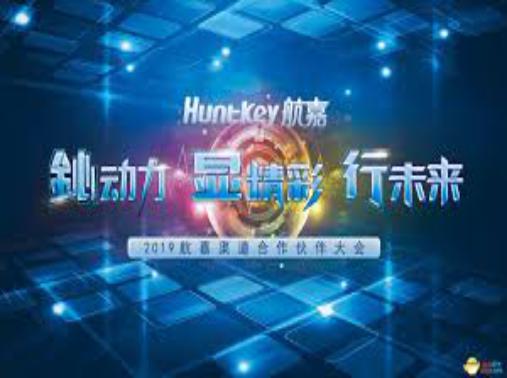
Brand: huntkey
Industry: Food